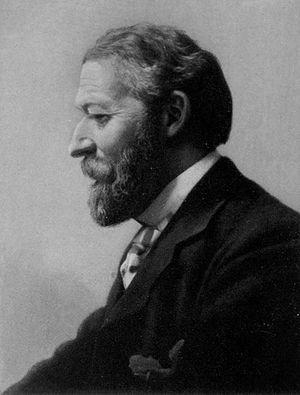
Charles Montagu Doughty est un poète, écrivain et grand voyageur anglais.